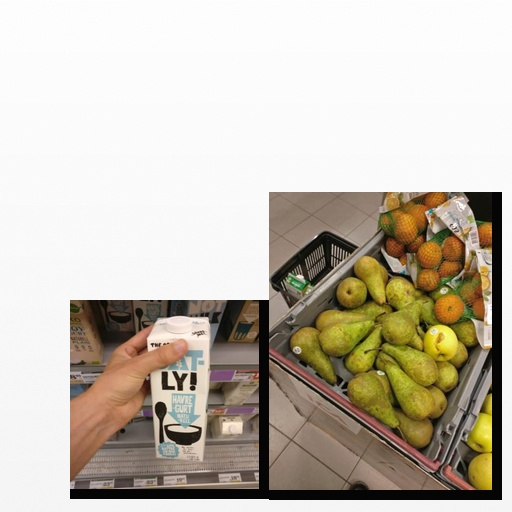
Food items: pear, oatghurt